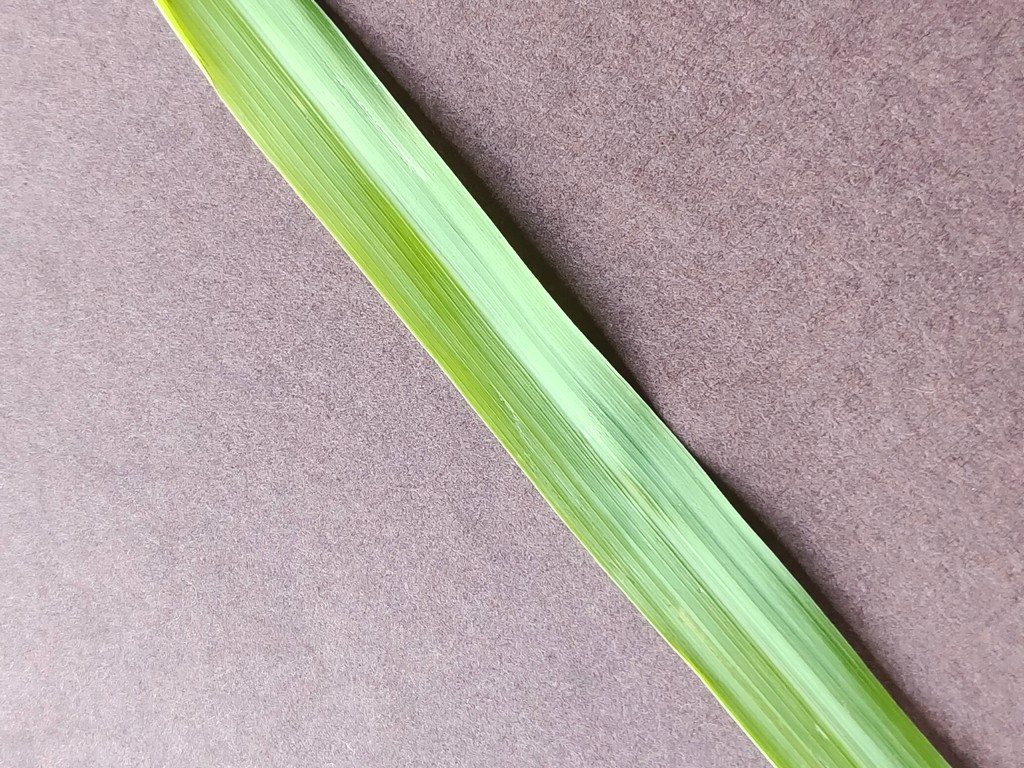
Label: Healthy